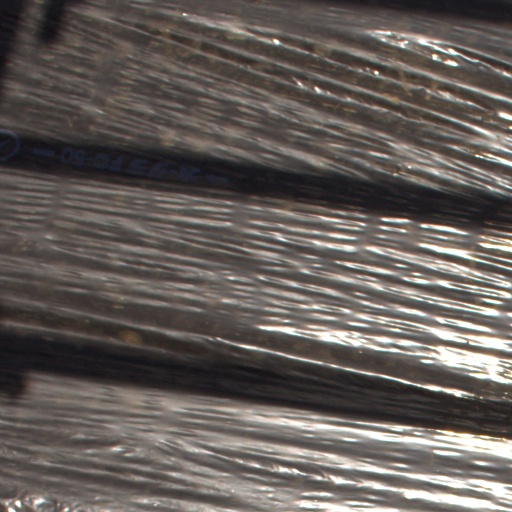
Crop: Jerusalem artichoke